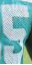
Number: 5